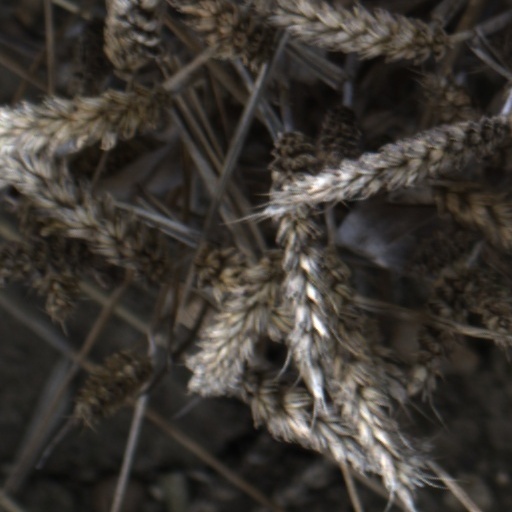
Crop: wheat